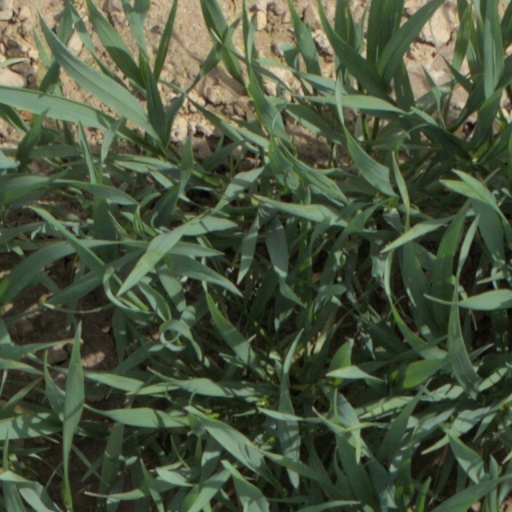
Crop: wheat